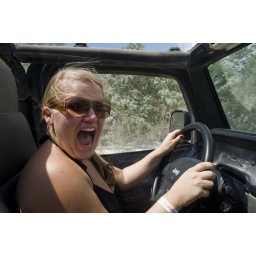
Driving down white sand paths to go swimming in underground stalactitie caverns!!